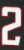
Number: 2